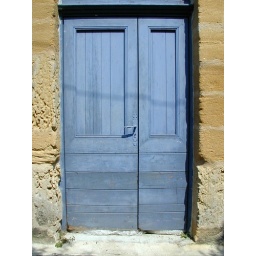
A blue wooden door in Plazac, Perigord, France.